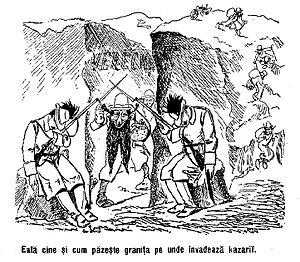
L’histoire des Juifs en Hongrie remonte au XIᵉ siècle, certaines références et des découvertes archéologiques attestant d'une présence antérieure. Cette communauté, qui eut à lutter contre la discrimination tout au long du Moyen Âge a représenté jusqu'à 5 % de la population hongroise au début du XXᵉ siècle et a joué un rôle dans les domaines des sciences, des arts et de l'économie.